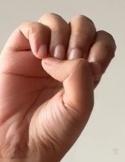
ASL sign: E